Stavsnäs

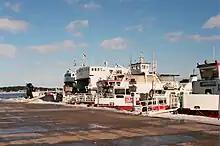
"Vinterhamn" of Stavsnäs.

Stavsnäs consists of three different parts; "Stavsnäs By" (the original picturesque wood-house village built up around the old harbour, dating back to medieval times), "Stavsnäs Gärde" (a modern housing area with detached houses and blocks of flats), and "Stavsnäs Vinterhamn" or "Vinterhamn" (the all-year ferry harbour connecting the nearby inhabited islands (such as Sandhamn) with the Stockholm bus transportation network).